James Home, 2nd Earl of Home

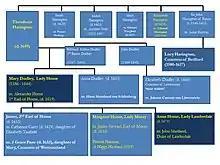
Harington Dudley connections

James was the son of Alexander Home, 1st Earl of Home and Mary, Countess of Home. Known as "Lord Dunglass", he became Earl of Home when his father died in London in April 1619. His mother wrote to James I on his behalf in negotiations over the properties formerly belonging to Francis Stewart, 5th Earl of Bothwell. The Earl of Home attended the funeral of James VI and I at Westminster Abbey on 7 May 1625.